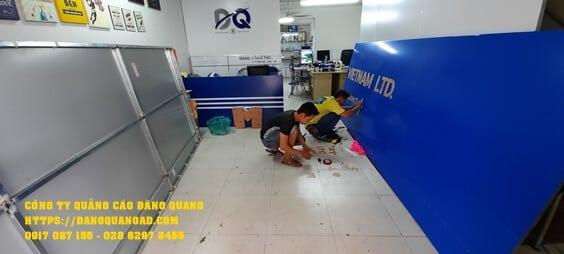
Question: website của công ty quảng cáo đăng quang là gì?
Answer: https: / / dangquang. com